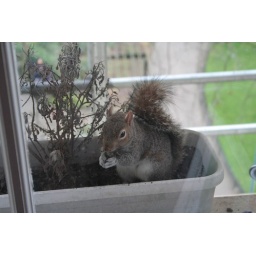
squirrel in window box 02